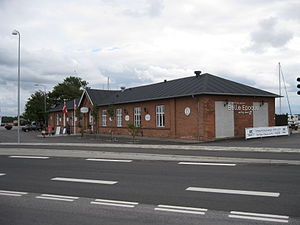
Nykøbing Mors Station
Nykøbing Mors "havnestation", ekspeditionsbygningen ved færgen
Nykøbing Mors Station
Nykøbing Mors Station var den eneste jernbanestation på Mors.